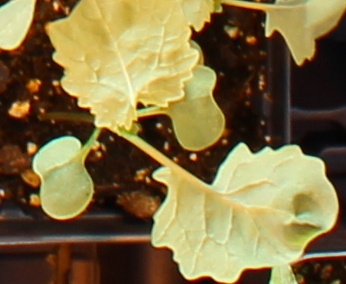
Label: Canola